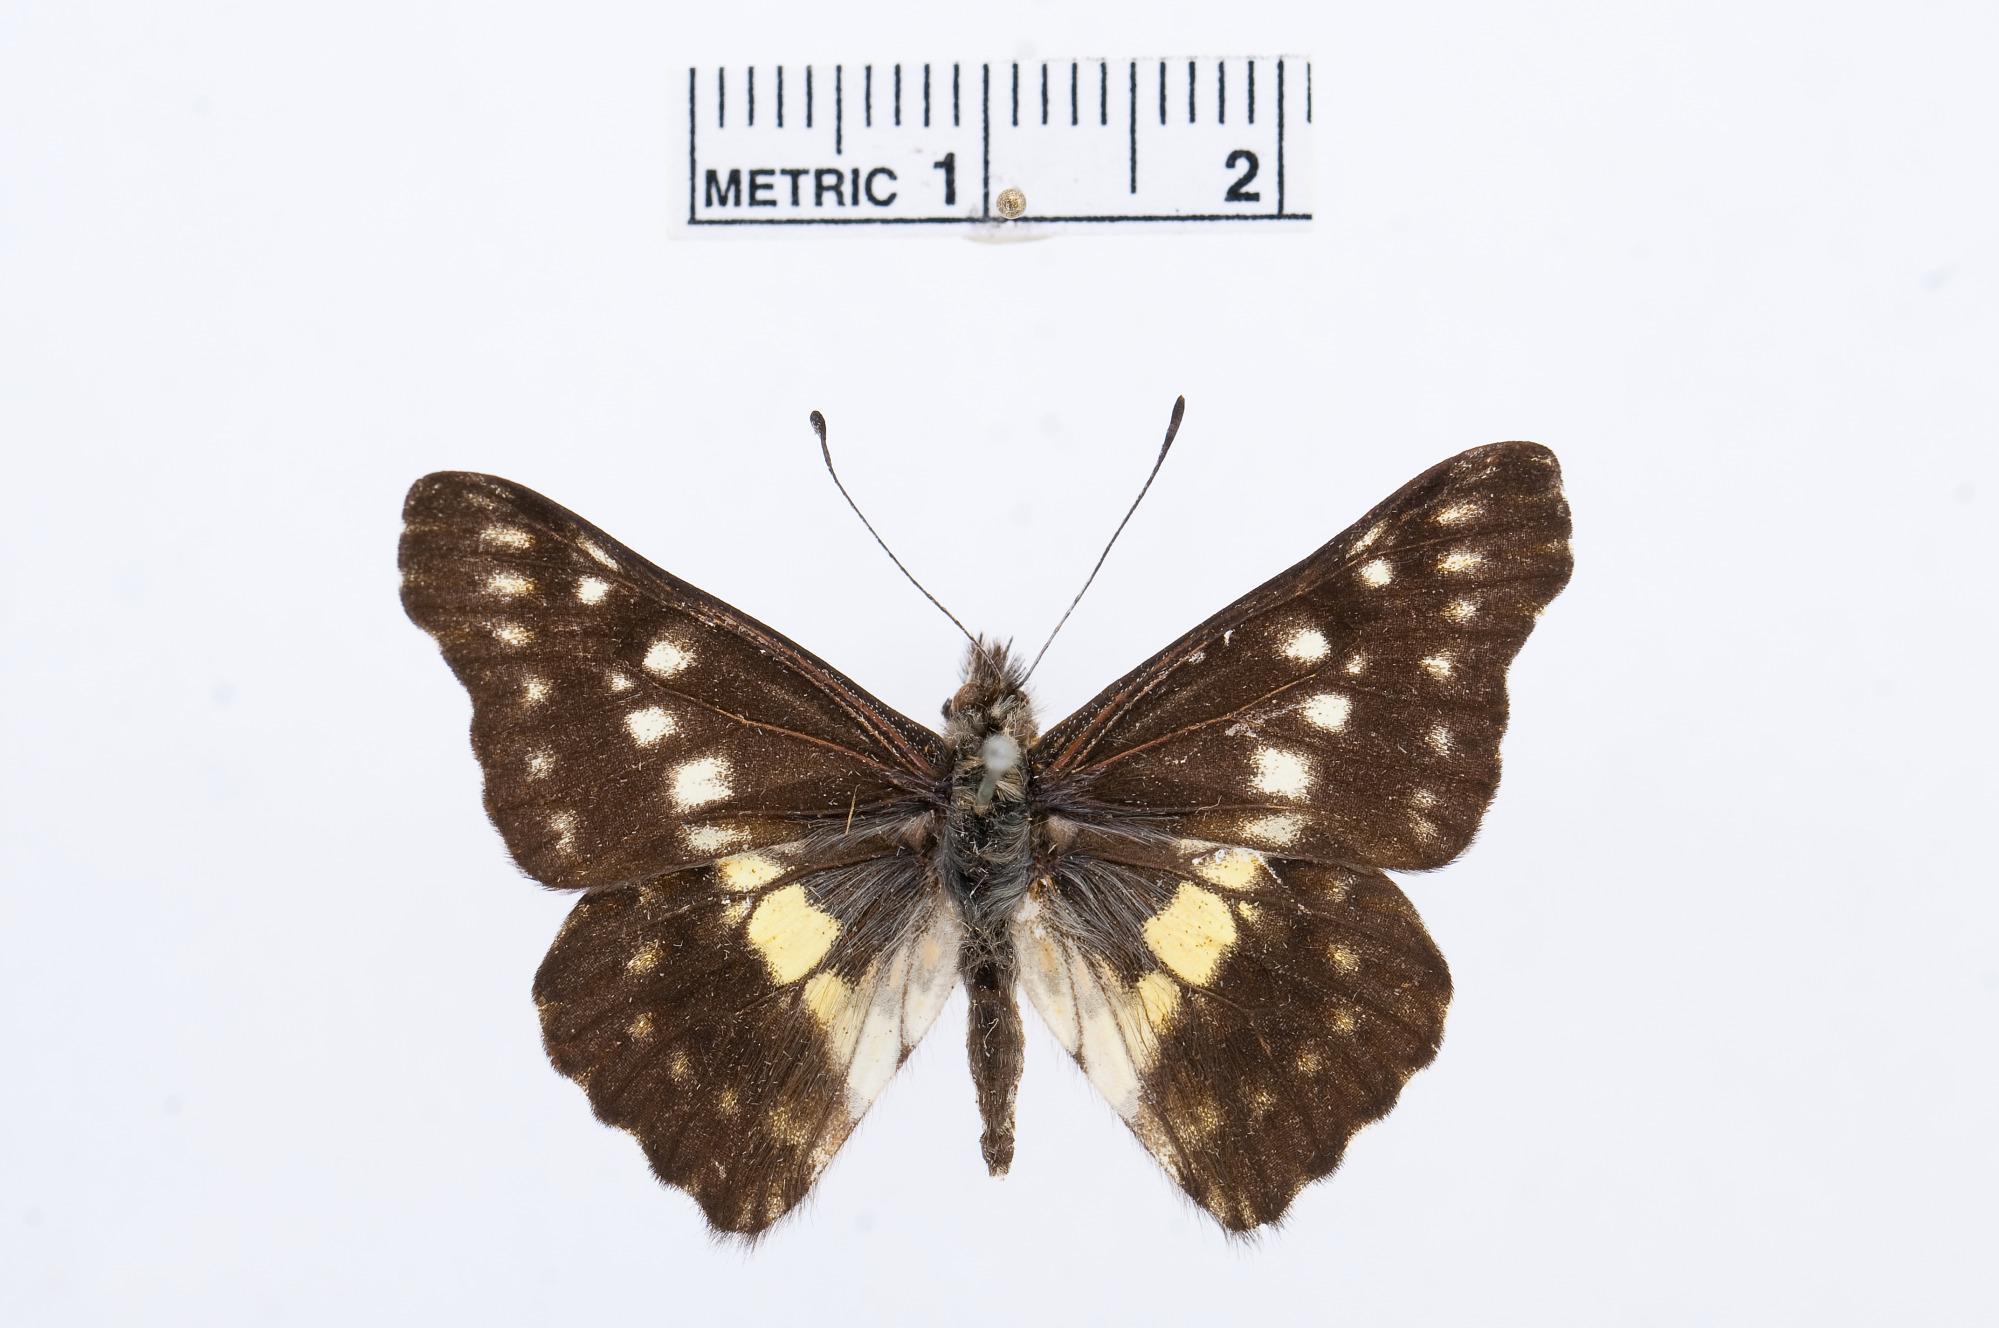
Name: Catasticta truncata
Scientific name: Catasticta truncata
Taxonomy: Animalia, Arthropoda, Hexapoda, Insecta, Lepidoptera, Pieridae, Pierinae